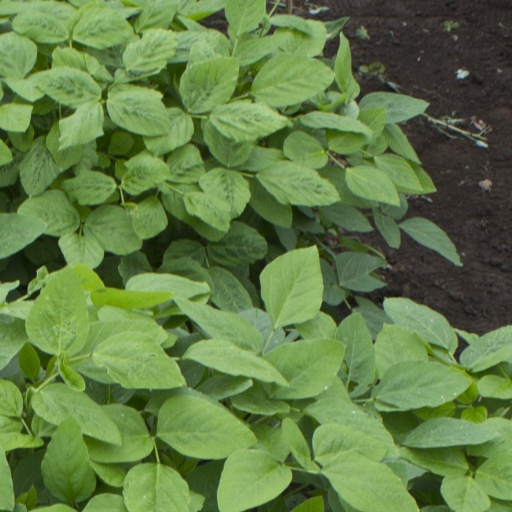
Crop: soybean